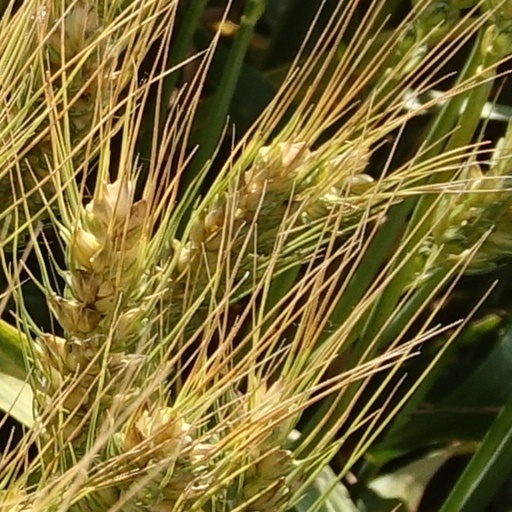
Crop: wheat